Lily Drinkwell

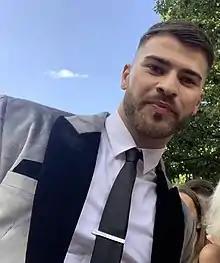
Owen Turner portrayed Romeo, Lily's love interest

Later in 2018, new character Romeo Quinn (Owen Warner) arrives in Hollyoaks village and becomes attracted to Lily. Romeo makes his feelings known and makes a "beeline" for Lily, trying to impress her with his "smooth-talking" and Shakespeare quotes, but Lily tells him she is not single. To Lily's surprise, this does not deter Romeo and he continues to pursue her, with Prince oblivious to this. Lily tries to get this out of her mind by having a honeymoon with her husband in the park, which makes Prince happy. Romeo comes up with a plan to spend more time with Lily by convincing Prince to host another rave with his business proposition. Whilst they are preparing for the rave, Lily gets annoyed when Romeo flirts with her again and she cancels the boys' beer delivery as revenge when Romeo's flirting pushes her to "breaking point". Romeo later sees missed calls from Lily, who is in hospital, on Prince's phone, so he goes to see her himself in another attempt to cause trouble for the couple.